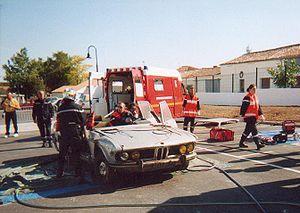
Démonstration de désincarcération par les sapeurs-pompiers de La Rochelle et de Sainte-Soulle (Charente-Maritime)
La désincarcération est l'action de dégager une personne prisonnière d'un véhicule accidenté. C'est une des opérations du prompt secours routier.